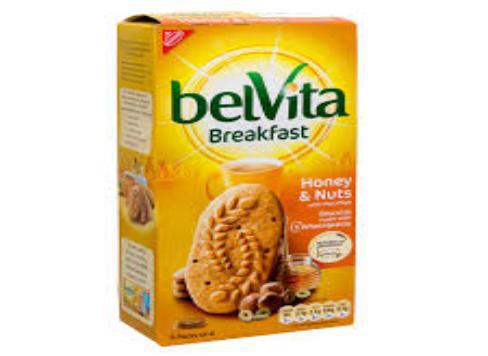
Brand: Belvita
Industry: Food